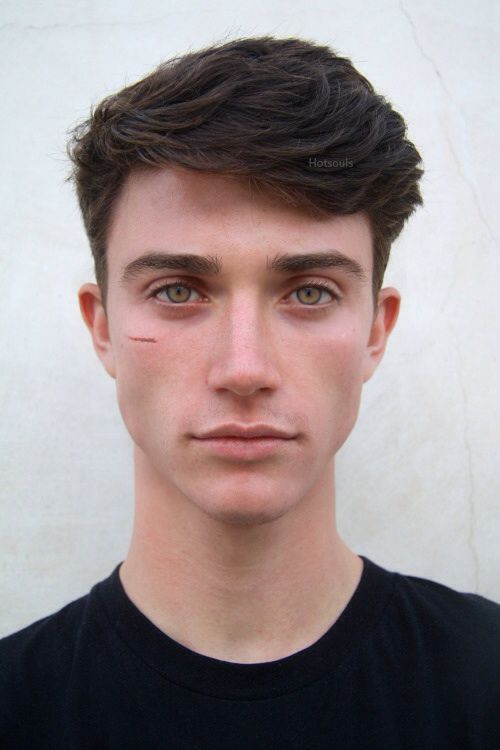
Label: Colored